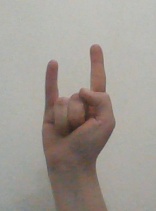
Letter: la